Music of Sonic the Hedgehog

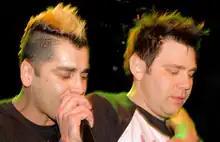
Ali Tabatabaee and Matty Lewis of Zebrahead performed the main theme of "Sonic the Hedgehog" (2006).

"Sonic the Hedgehog" is a Japanese video game series and media franchise created and owned by Sega. The franchise began in 1991 with "Sonic the Hedgehog", a side-scrolling platform game, and has expanded to include printed media, animations, feature films, and merchandise. The music of "Sonic the Hedgehog" has been provided by a number of composers, ranging from Sega sound staff to independent contractors and popular bands. It covers a wide array of genres, including pop, funk, rock, metal, ska, punk, hip hop, R&B, jazz, electronica, trance, breakbeat, drum and bass, disco, ambient, world, orchestral, and lo-fi.